Shinkawa Station (Hokkaido)

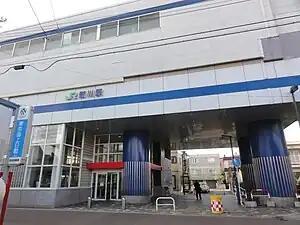

is a railway station on the Sasshō Line in Kita-ku, Sapporo, Hokkaido, Japan, operated by the Hokkaido Railway Company (JR Hokkaido). The station is numbered G04.